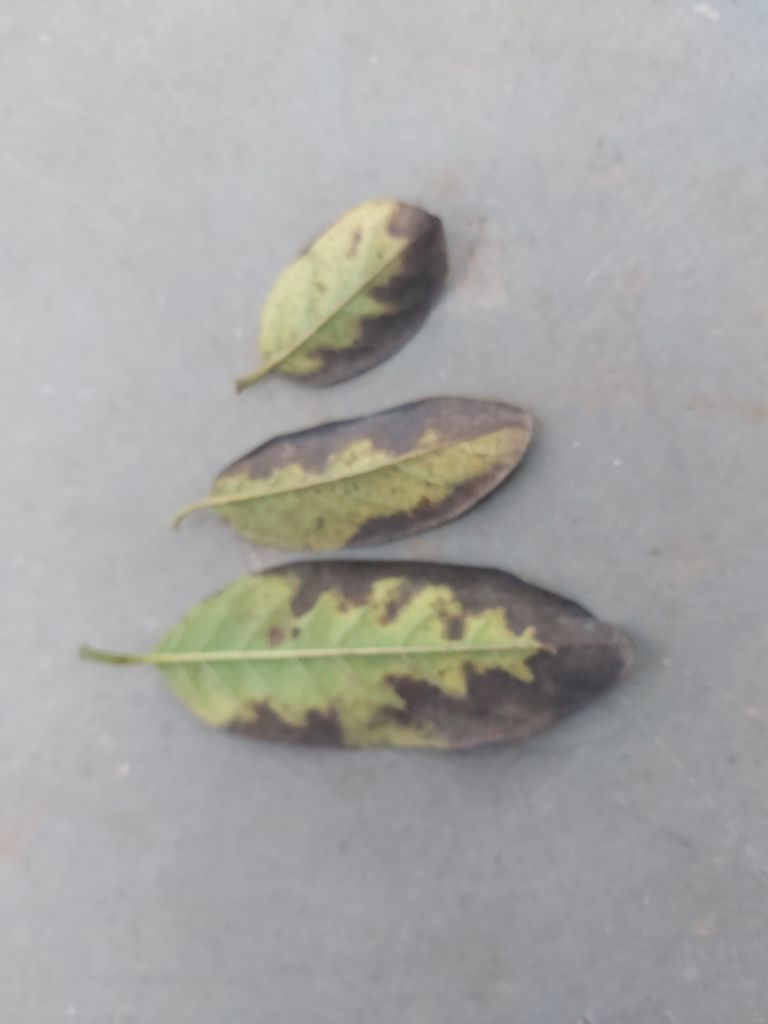
Disease label: Leaf spot on Leaves